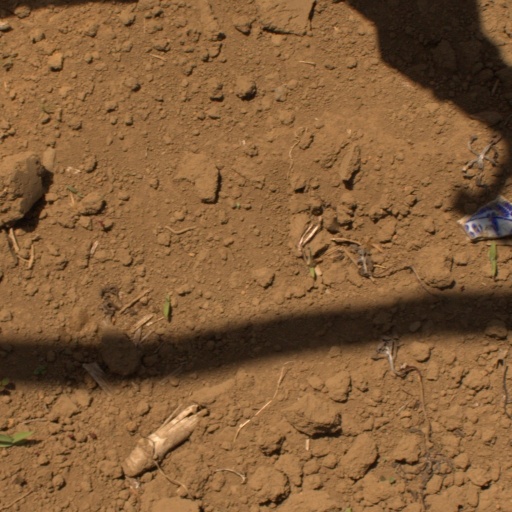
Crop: Jerusalem artichoke